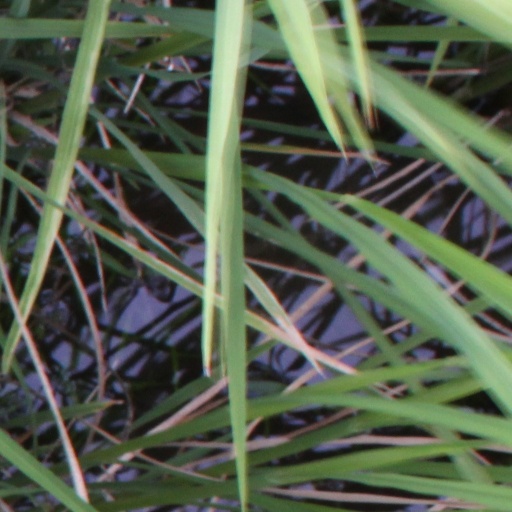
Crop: rice